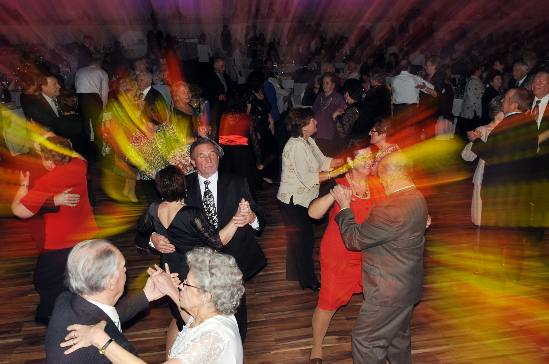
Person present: Yes